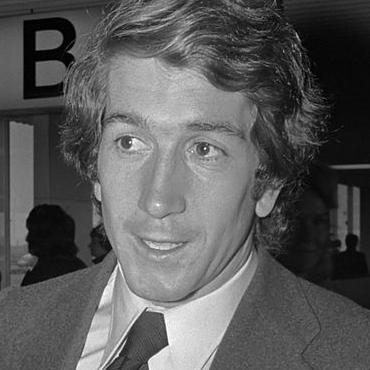
Age: 29